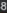
Number: 8